1857 baseball convention

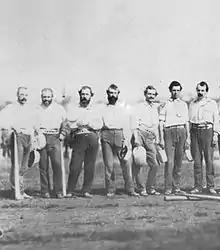
The New York Knickerbockers, pictured in 1859, took the lead in organizing the convention.

The Knickerbockers took the lead in organizing the convention, as the team held an internal meeting on December 6, 1856. It formed a three-man committee led by Doc Adams to accomplish the task of gaining attendance from New York City-area clubs. Sixteen clubs agreed to participate in the convention, which was held over at least two sessions. The first took place on January 22, 1857, while the second was held about a month later, on February 25. Press advertisements indicated that a session would be held on February 3, but no records of any committee activities having taken place on that date are known to exist. Of the 16 clubs, 14 sent representatives to the first meeting. The other two teams sent members to the second session, but not all representatives from the first session returned. As a result, neither session had attendance from every team.